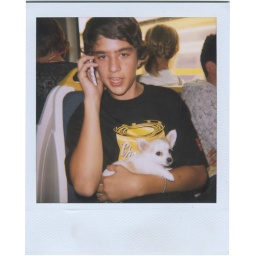
the dog lives in a bag and smells like perfume